Saturn-class tugboat

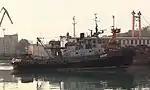
"Yany Kapu" in the Port of Odesa for repair in 2020

The Kerch Strait incident of 25 November 2018 unfolded when "", a Ukrainian Saturn-class tugboat, and two Ukrainian gunboats attempted to transit through Kerch Strait. Russian boats rammed "Yany Kapu" and that evening seized the three Ukrainian boats, returning them to Ukraine nearly a year later.